Battle of Wood Lake

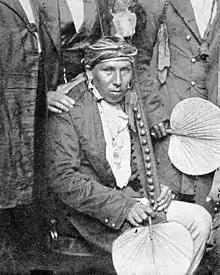
Mankato was killed by a cannonball at the Battle of Wood Lake on September 23, 1862

In Sibley's official report on September 23, 1862, he stated: "The battle raged for about two hours, the six-pounder and the mountain howitzer being used with great effect, when the Indians, repulsed at all points with great loss, retired with precipitation. I regret to state that many casualties occurred on our side...Four of our men were killed and between thirty-five and forty were wounded, most of them, I rejoice to hear, not seriously."